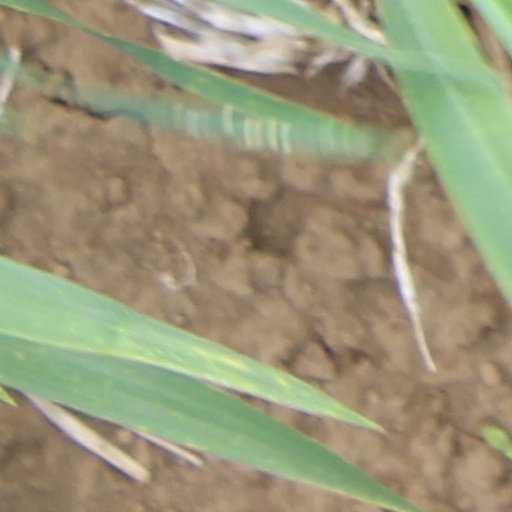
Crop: wheat